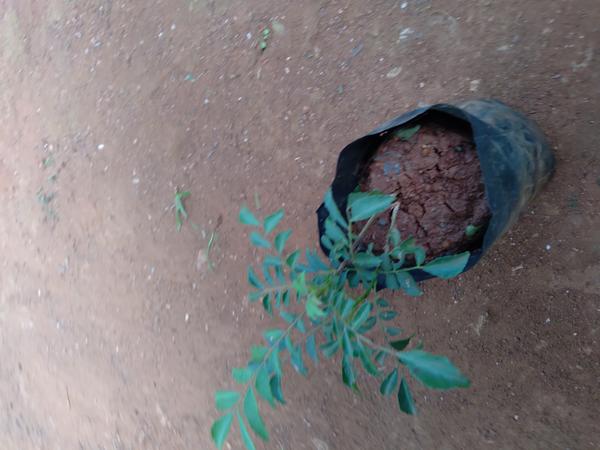
Plant: Curry_Leaf